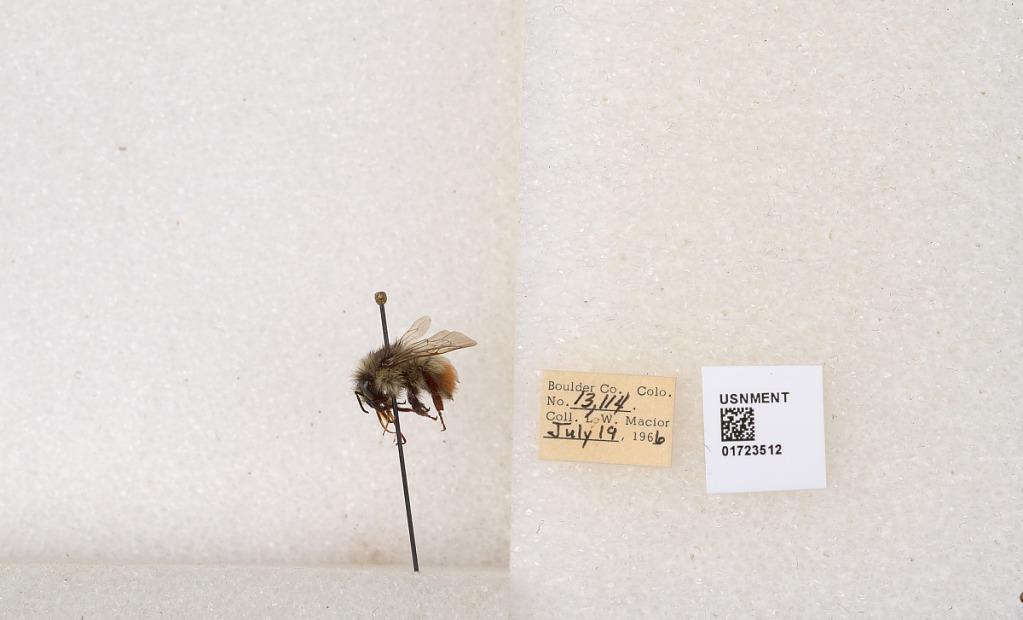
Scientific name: Bombus flavifrons Cresson
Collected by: L. Macior
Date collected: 1966-7-19
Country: United States
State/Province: Colorado
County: Boulder
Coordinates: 40.0925, -105.358